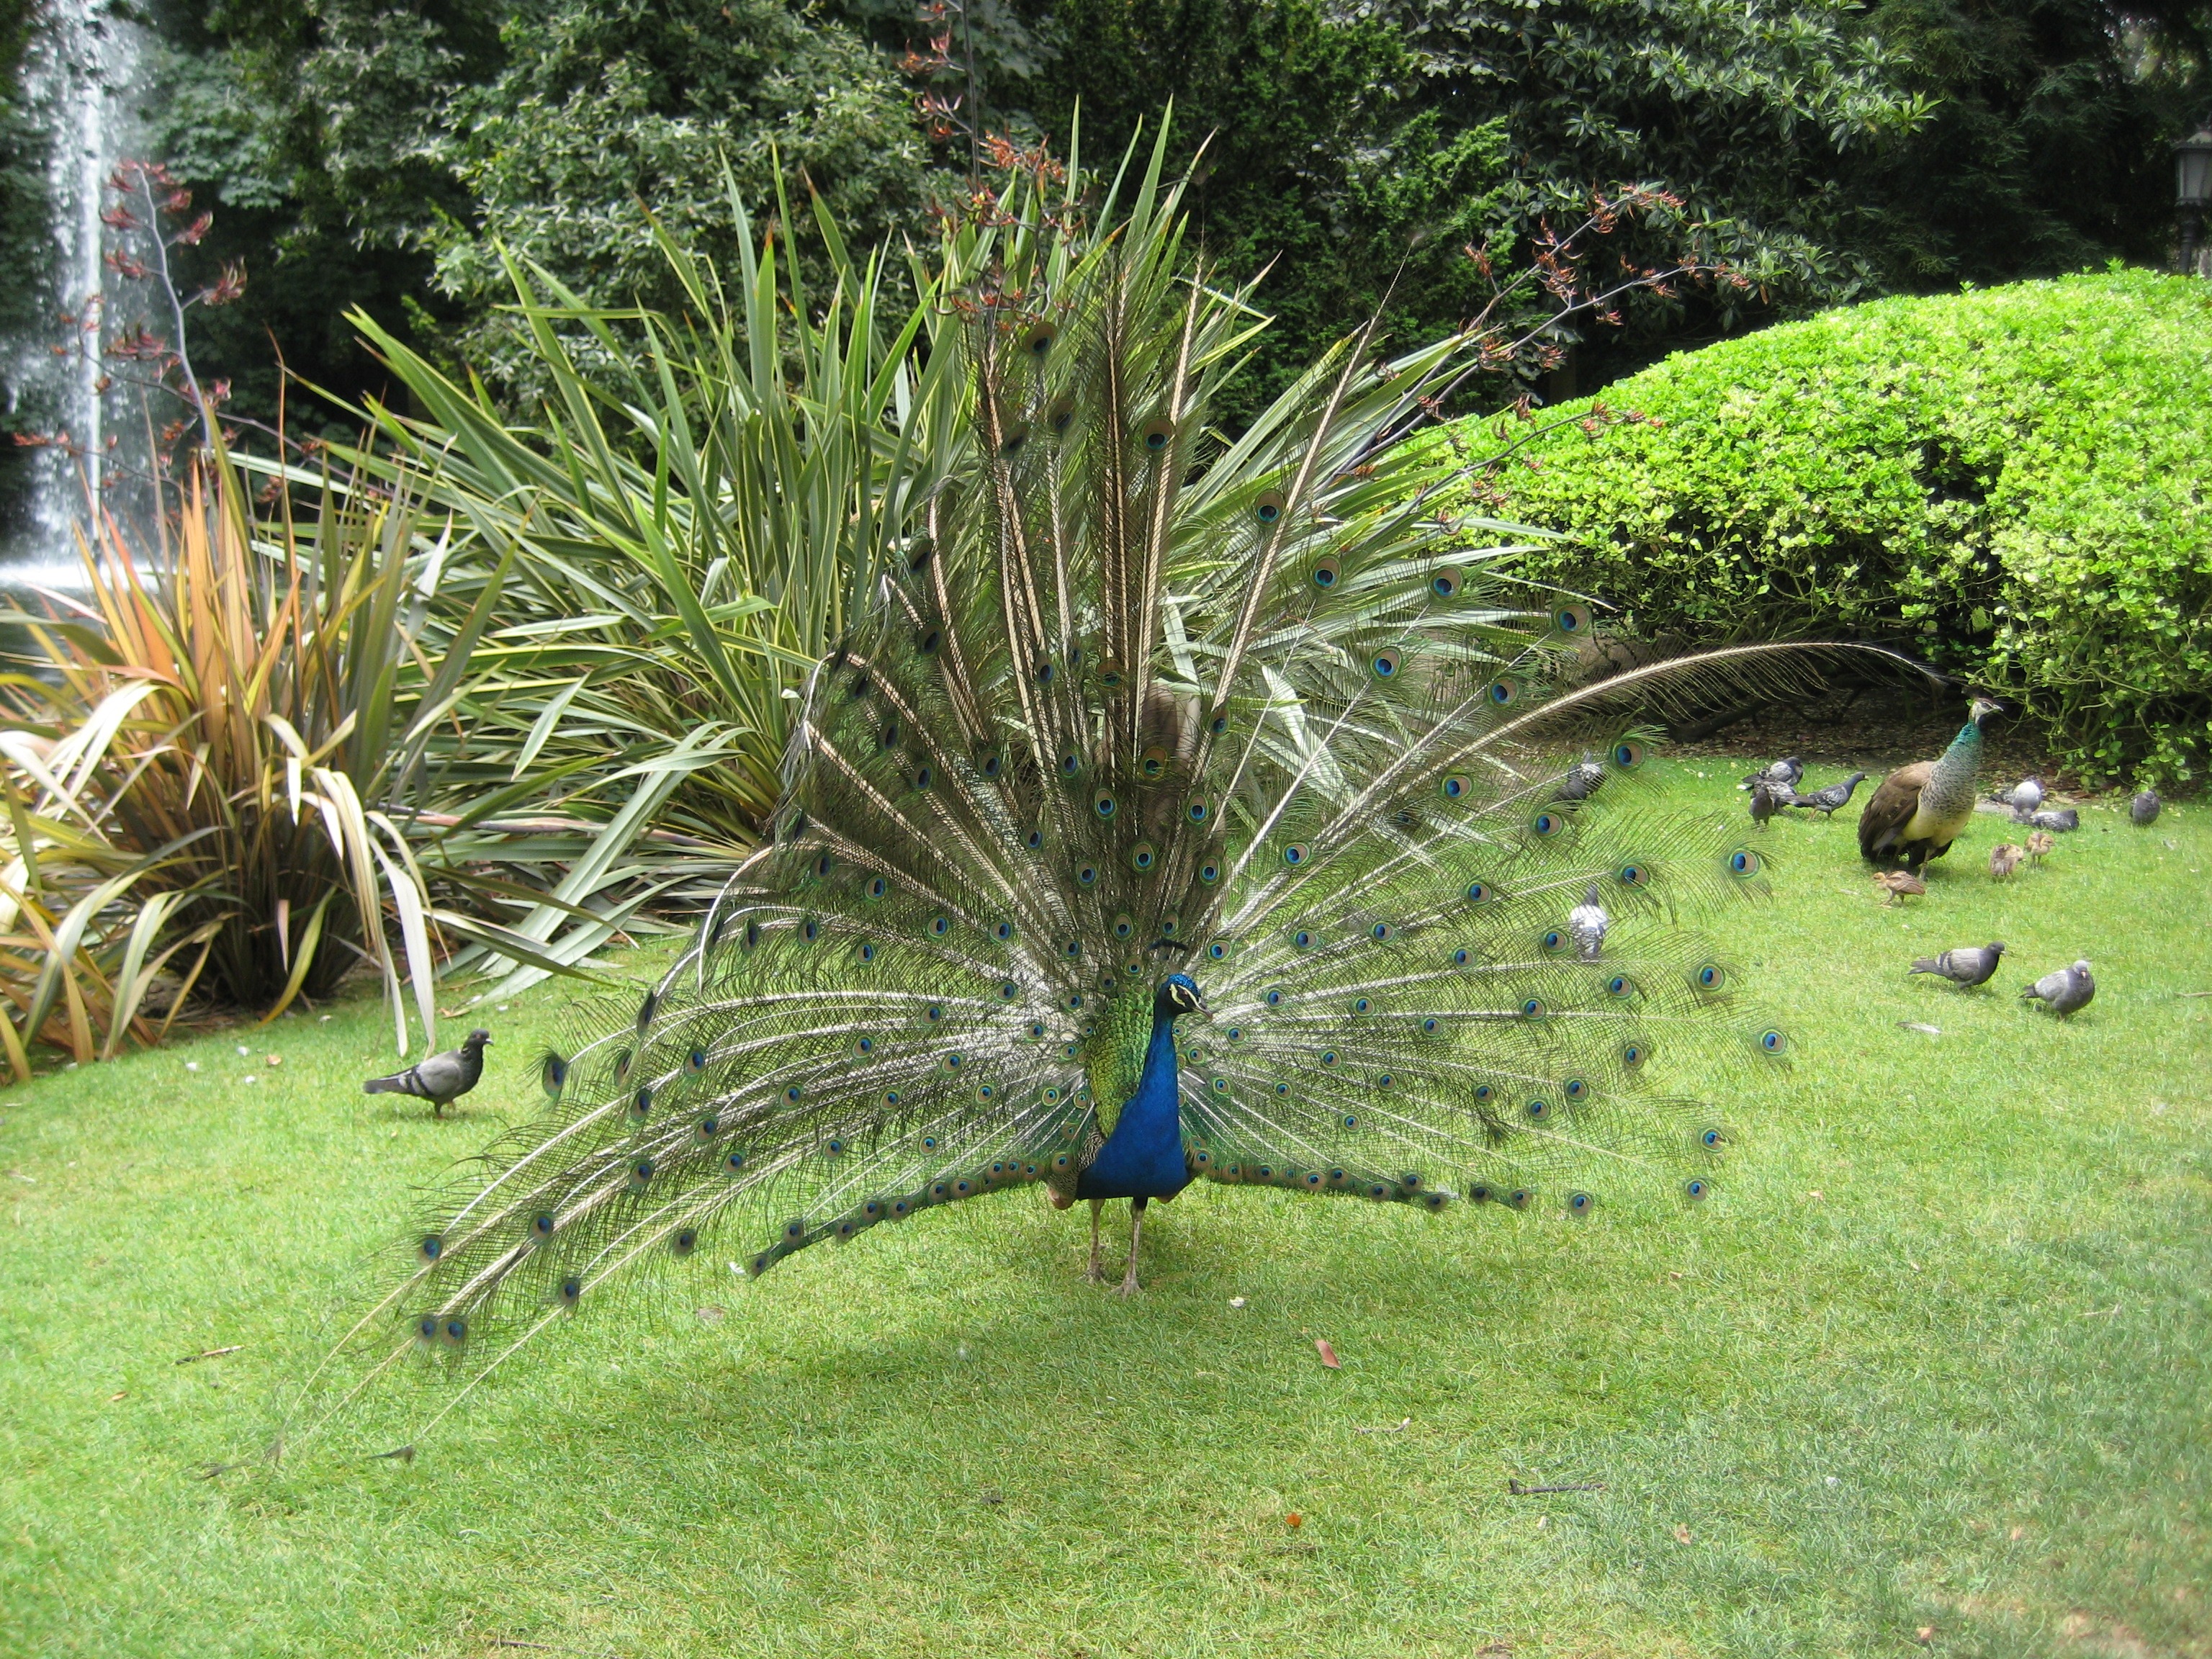
tree, grass, bird, plant, lawn, wildlife, backyard, botany, garden, flora, fauna, peacock, birds, feathers, animals, peafowl, ecosystem, grass family, woody plant, arecales